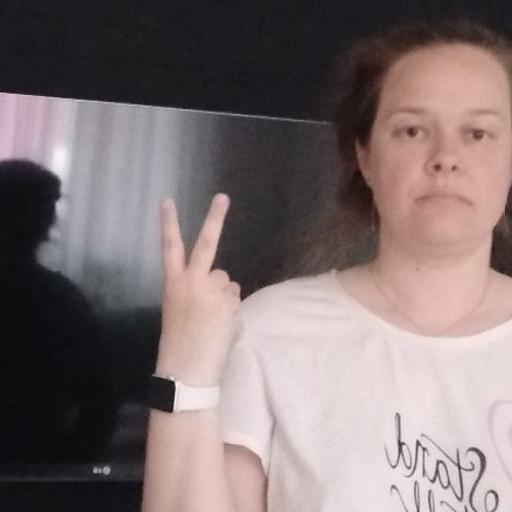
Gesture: peace_inverted